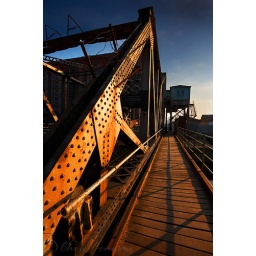
a disused bridge on the dock road in Liverpool,UK.Nice bit of light on it.